Wuhan Metro

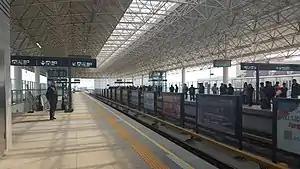
Hankou North station of Line 1

Line 1 is a elevated urban rail line entirely located in the borough of Hankou. It runs a northwest–southeast route that approximately parallels with Jiefang Avenue for its entire length. There are 27 planned stations, among which 25 are operational. Line 1 operates 33 four-car train sets, 12 of which are manufactured by Changchun Railway Vehicles, and 21 by Zhuzhou Electric Locomotive Co., Ltd.